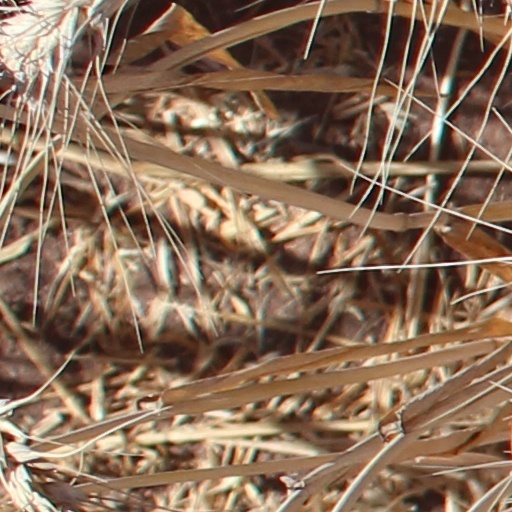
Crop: wheat